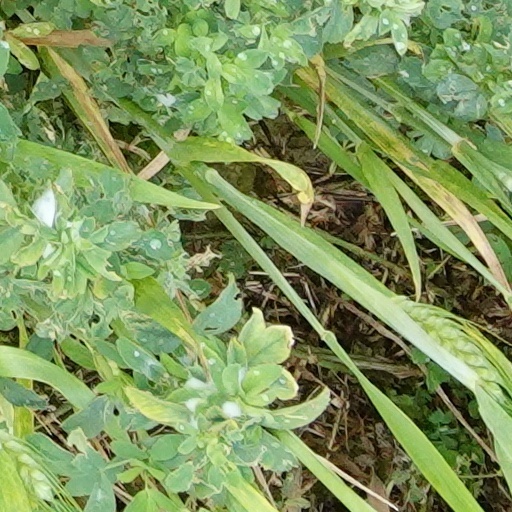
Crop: wheat